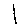
Label: 1